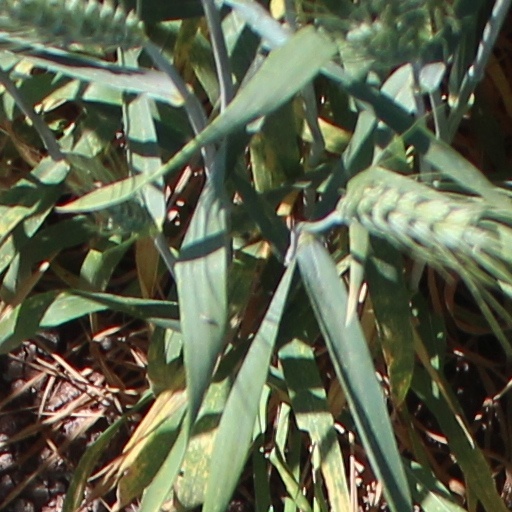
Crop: wheat